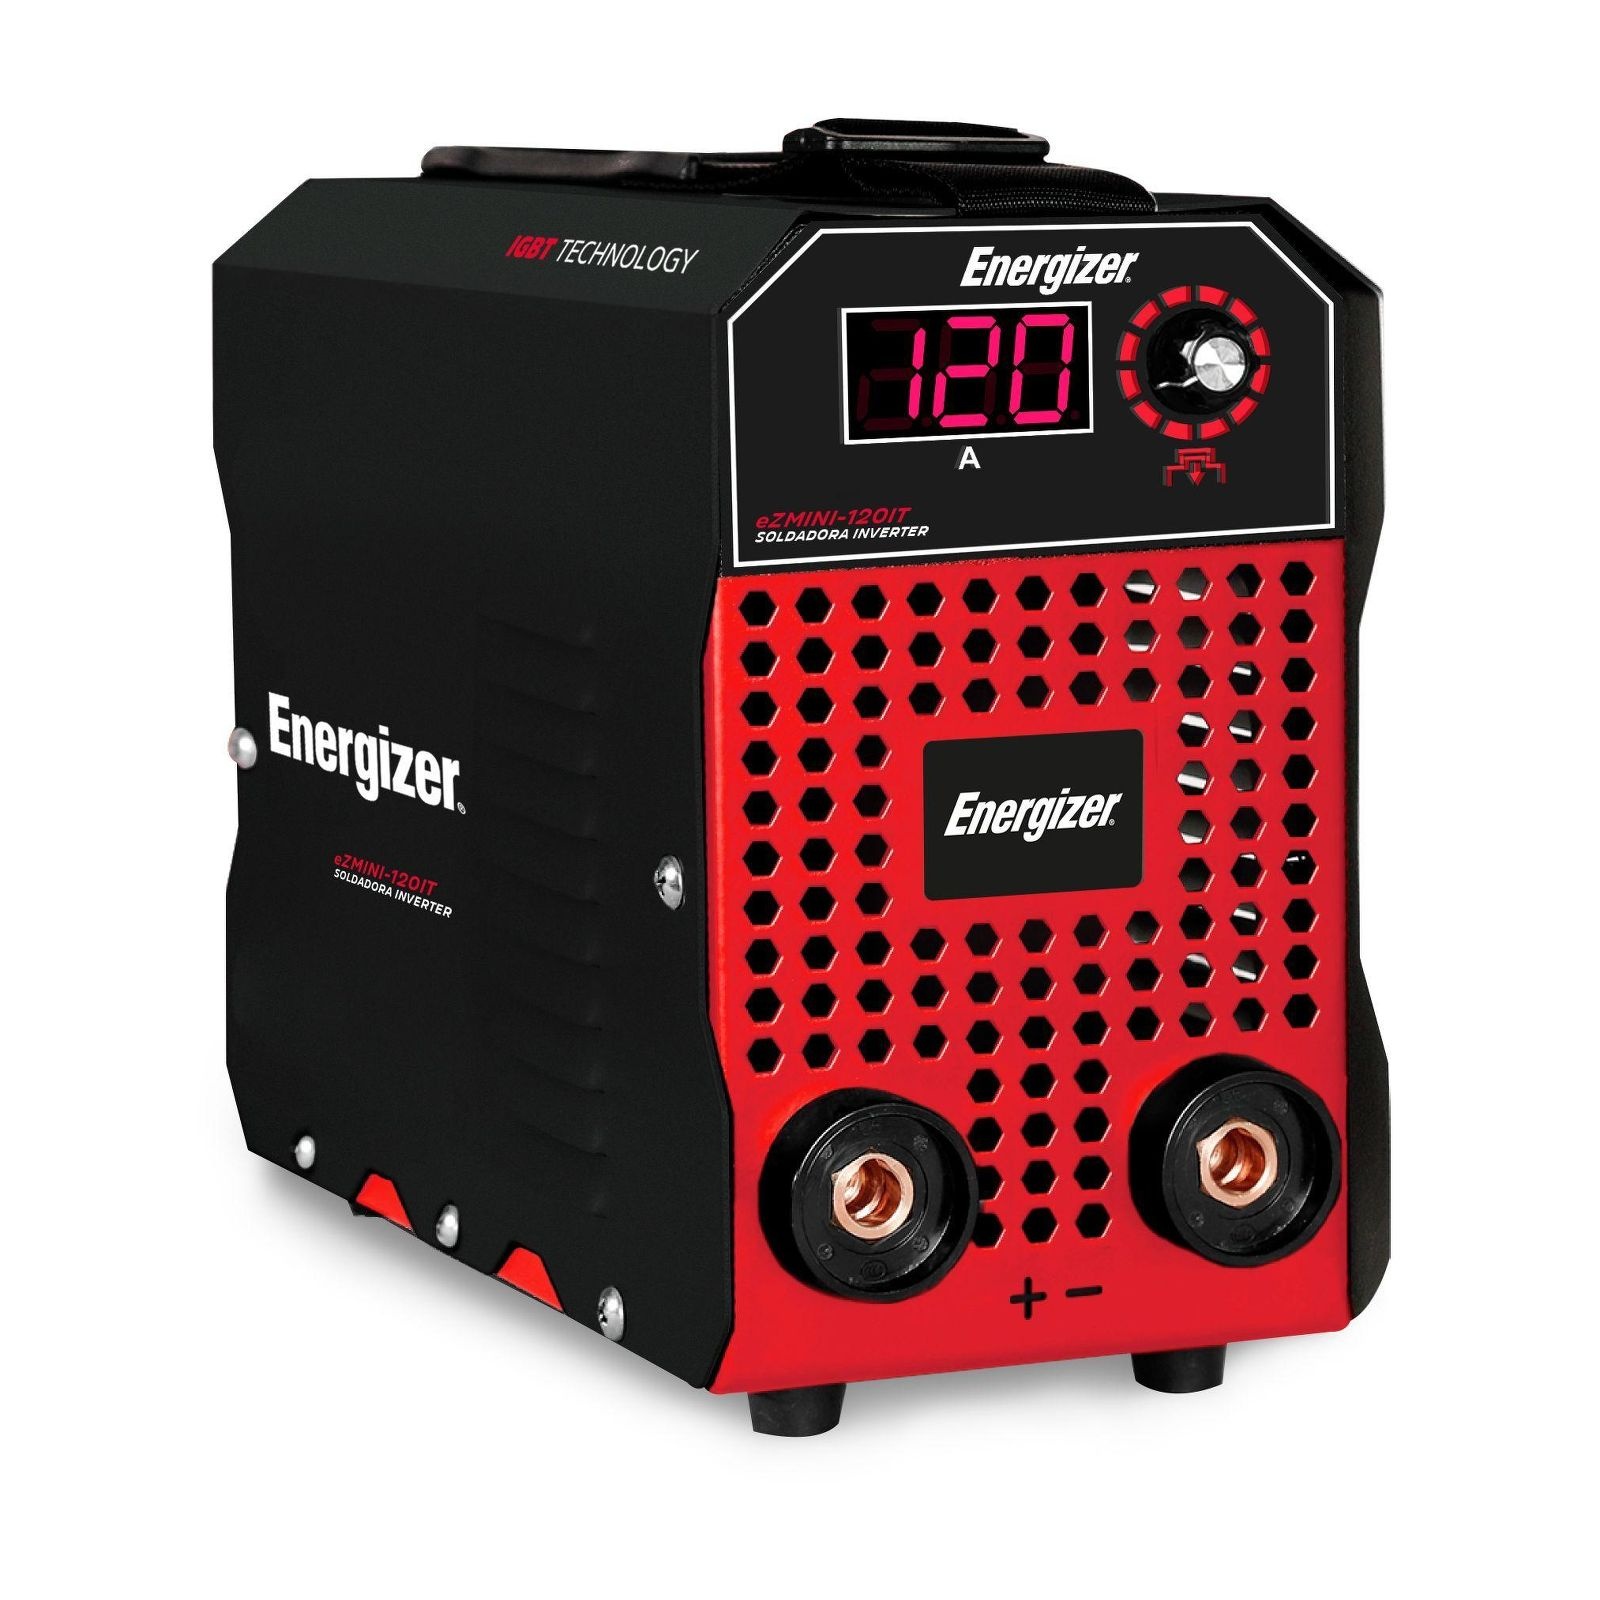
Mini Soldadora Inverter Energizer 127 V EZMINI-120IT
¡Lleva la potencia de la soldadura a la palma de tu mano! La mini soldadora inverter Energizer EZMINI-120IT es perfecta para trabajos en casa, talleres o reparaciones rápidas. A pesar de su tamaño compacto, ofrece un rendimiento confiable y potente, ideal para quienes buscan calidad sin ocupar demasiado espacio. Disfruta de una soldadura precisa, estable y fácil de controlar. Ya sea que estés empezando o seas un usuario con experiencia, esta soldadora es tu compañera ideal para proyectos rápidos y eficientes. • Potencia de 3.5 kVA: desempeño estable en múltiples aplicaciones. • Corriente de salida: 110 A (a 110V) / 120 A (a 220V) – versatilidad para diferentes tomas. • Ciclo de trabajo del 60%: eficiencia continua sin sobrecalentamiento. • Compatible con electrodos de 1.6 a 3.2 mm: adaptable a distintos tipos de trabajo. • Voltaje en vacío de 65 V / Salida de 24.8 V: arco estable y seguro. • Diseño ultra compacto: fácil de transportar y almacenar.
Brand: Energizer
Category: Hardware > Tools > Welders